Division Bus Rapid Transit

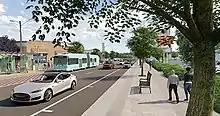
A design visualization of the locally preferred alternative (LPA) adopted by Spokane Transit Authority, which would transform the couplet portion of Division Street by converting one lane of its four lanes into a BAT lane, and convert another into an on-street parking lane.

The Division BRT route will mostly follow the North Division Street corridor through Spokane, running north from Downtown and terminating north of Spokane near Mead. Studies are currently being done for the route's northern and southern termini locations. Most of the alignment will run in shared bus lanes, specifically Business Access and Transit (BAT) lanes, that will be reserved for transit vehicles but permit access to other vehicles for local business access and turning movements.